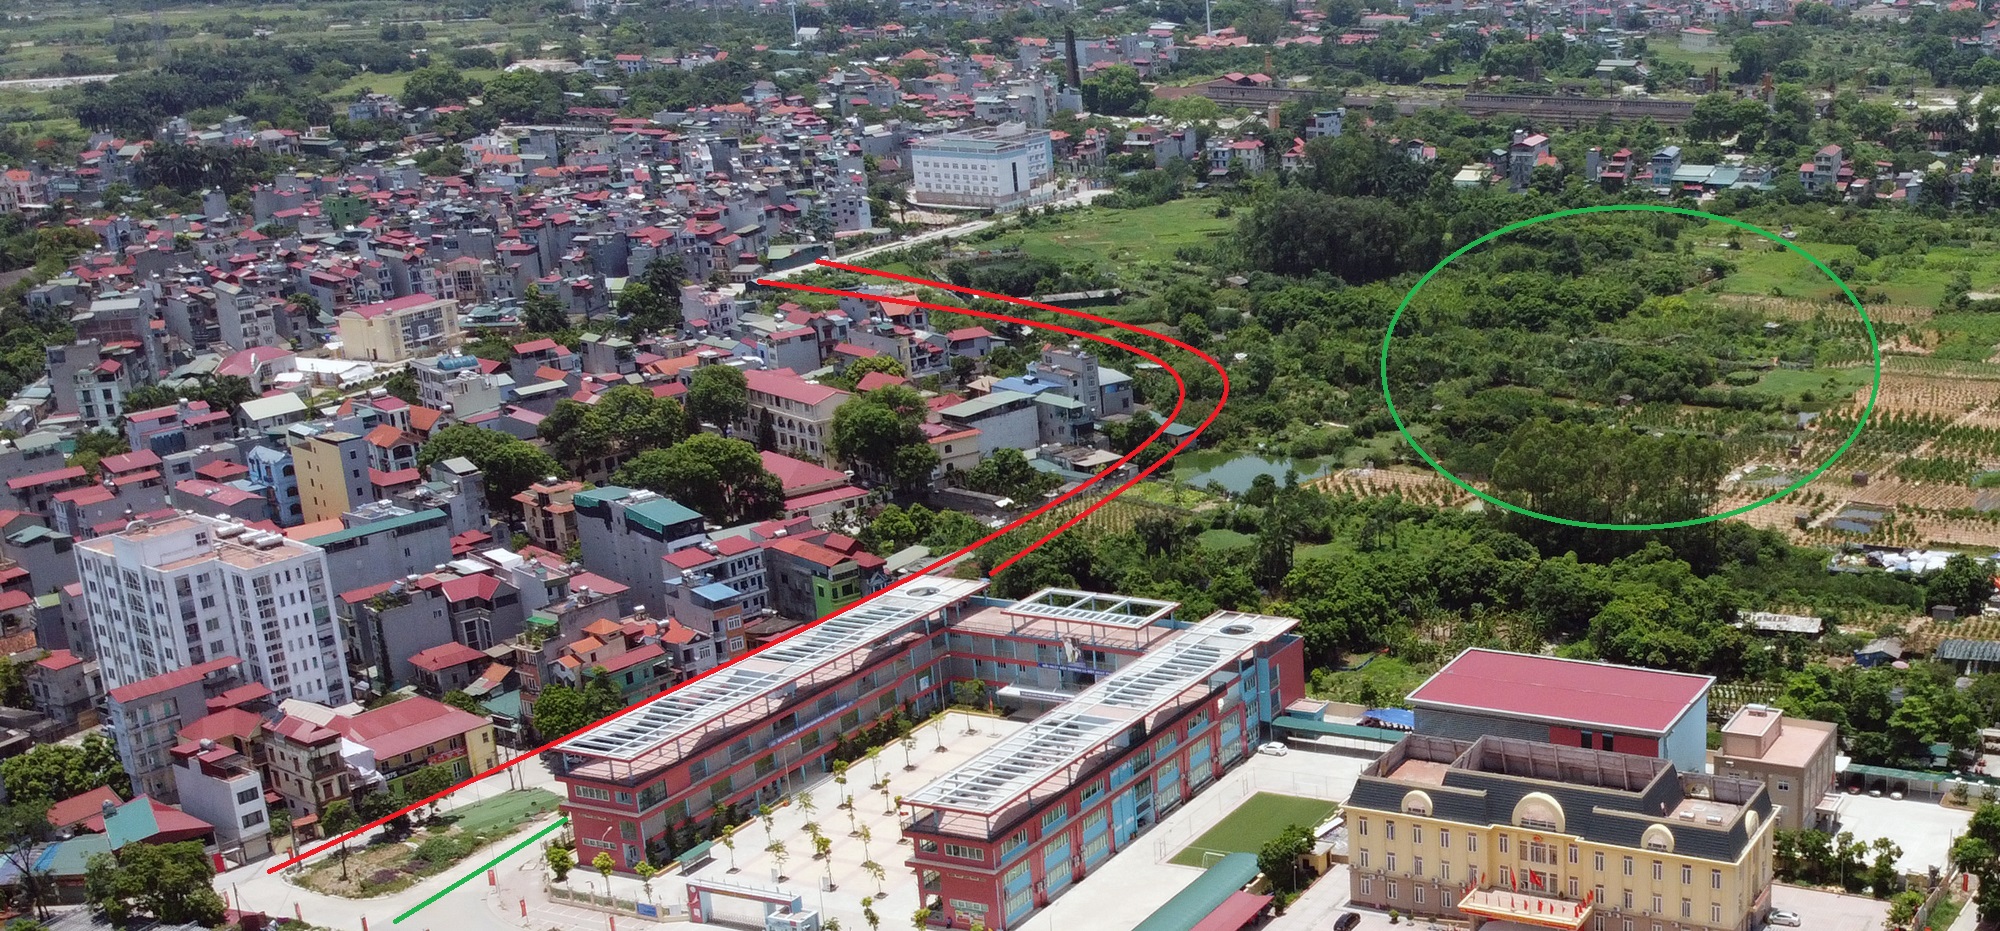
natural, building, property, nature, architecture, urban design, plant, neighbourhood, tree, landscape, residential area, condominium, rural area, city, leisure, roof, metropolitan area, house, mixed use, bird's eye view, metropolis, cityscape, suburb, tower block, commercial building, facade, hill station, apartment, tourism, aerial photography, village, road, downtown, hill, transport, photography, street, tourist attraction